Mortal Kombat Trilogy

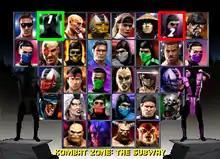
Character select screen from the CD versions of the game

Along with the "Ultimate Mortal Kombat 3" roster, including those who were originally hidden and specific console exclusives in previous iterations, "Trilogy" adds Raiden and Baraka exactly as they appeared in "Mortal Kombat II", with added running animations especially created for "Mortal Kombat Trilogy". The actors of both characters were Carlos Pesina as Raiden (except for one sprite, which was portrayed by Sal Divita, who portrayed Sektor, Cyrax, Cyborg Smoke and Nightwolf), and Richard Divizio as Baraka (who also portrayed Kano and Kabal, including Noob Saibot only in "MK3"), respectively. Johnny Cage was also added to the roster, this time portrayed by Chris Alexander (replacing Daniel Pesina, Carlos' brother, who was legally at odds with Midway), making him the only character exclusive to this version of the game. He kept his moves from "MKII" except for the Split Punch, which was excluded since none of the characters from "MK3"/"UMK3" had graphics for getting hit in the groin. Bosses Goro, Kintaro, Motaro and Shao Kahn are also playable characters from the start (except for the Nintendo 64 version, where only Motaro and Shao Kahn are included and must be unlocked via a cheat menu). The PC, PlayStation and Saturn versions also contain alternate versions of Jax, Kung Lao, Kano and Raiden as they appeared in the first two titles. Unlike in "Mortal Kombat II", Raiden, Jax and Baraka in this game did not get proper running animations and just feature a sped-up version of their walk animation when they try to run.